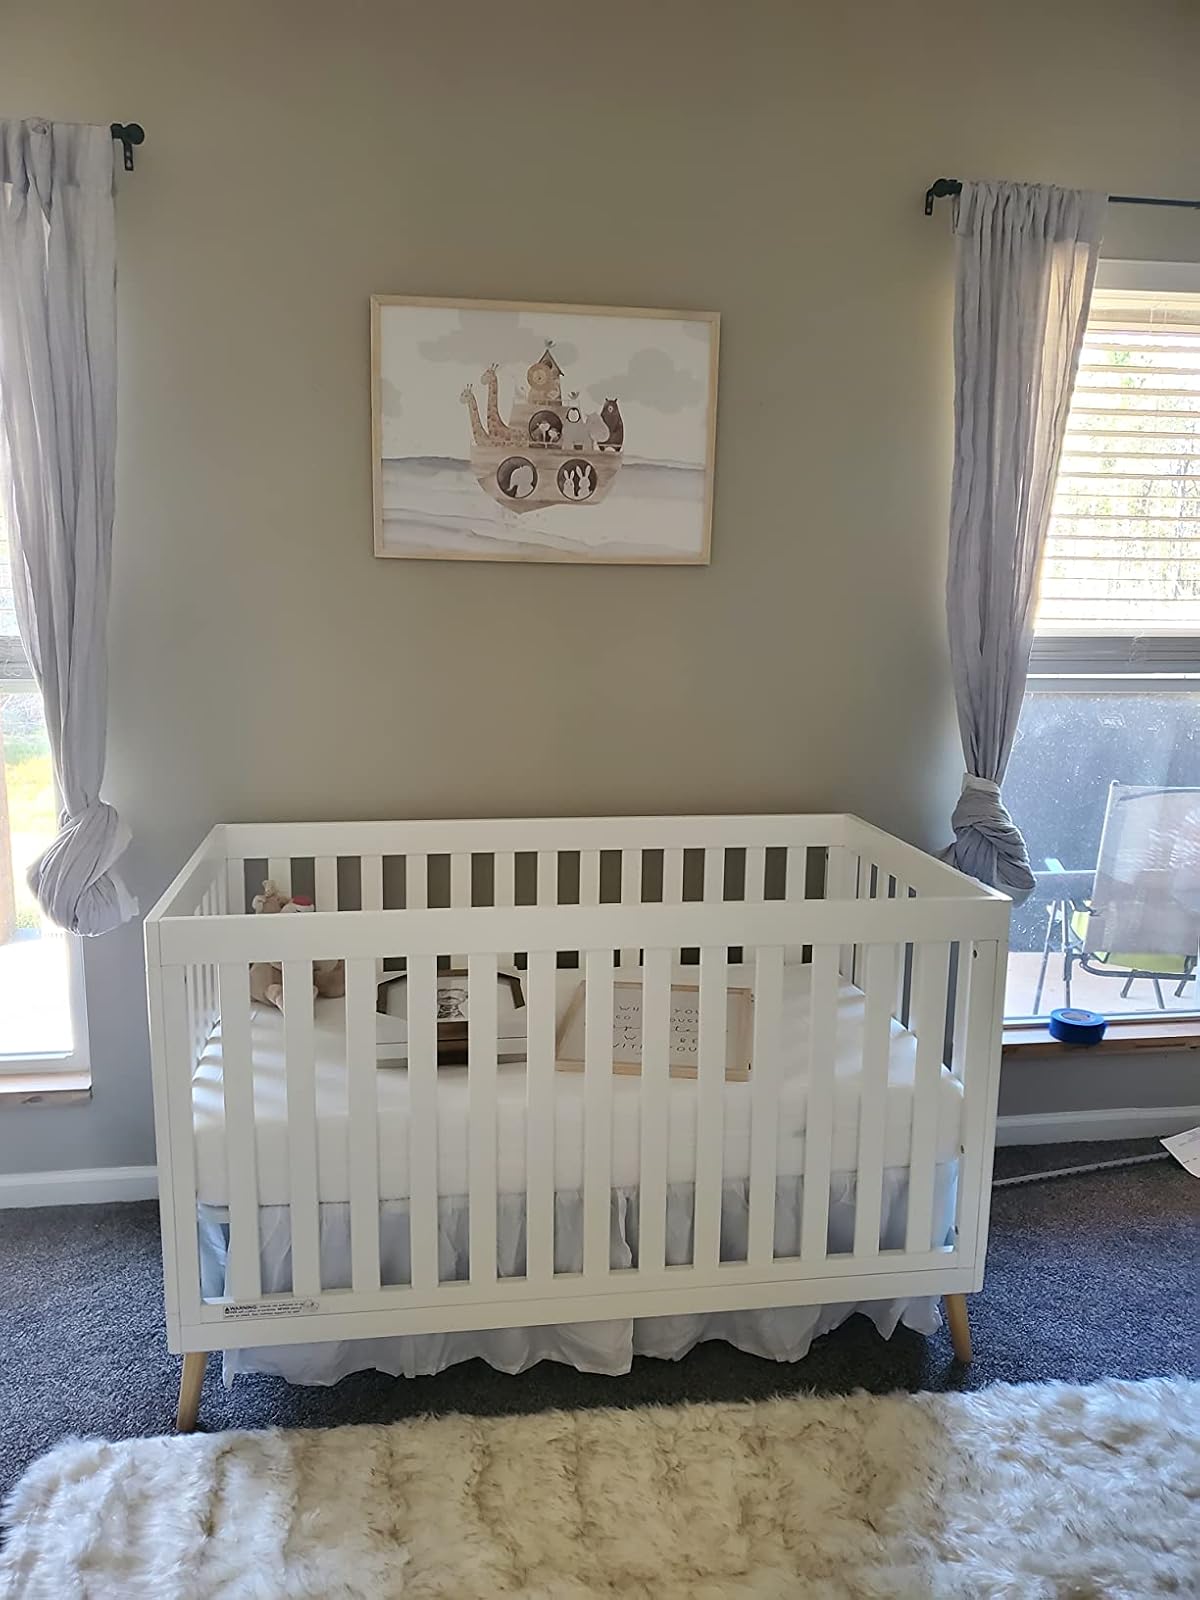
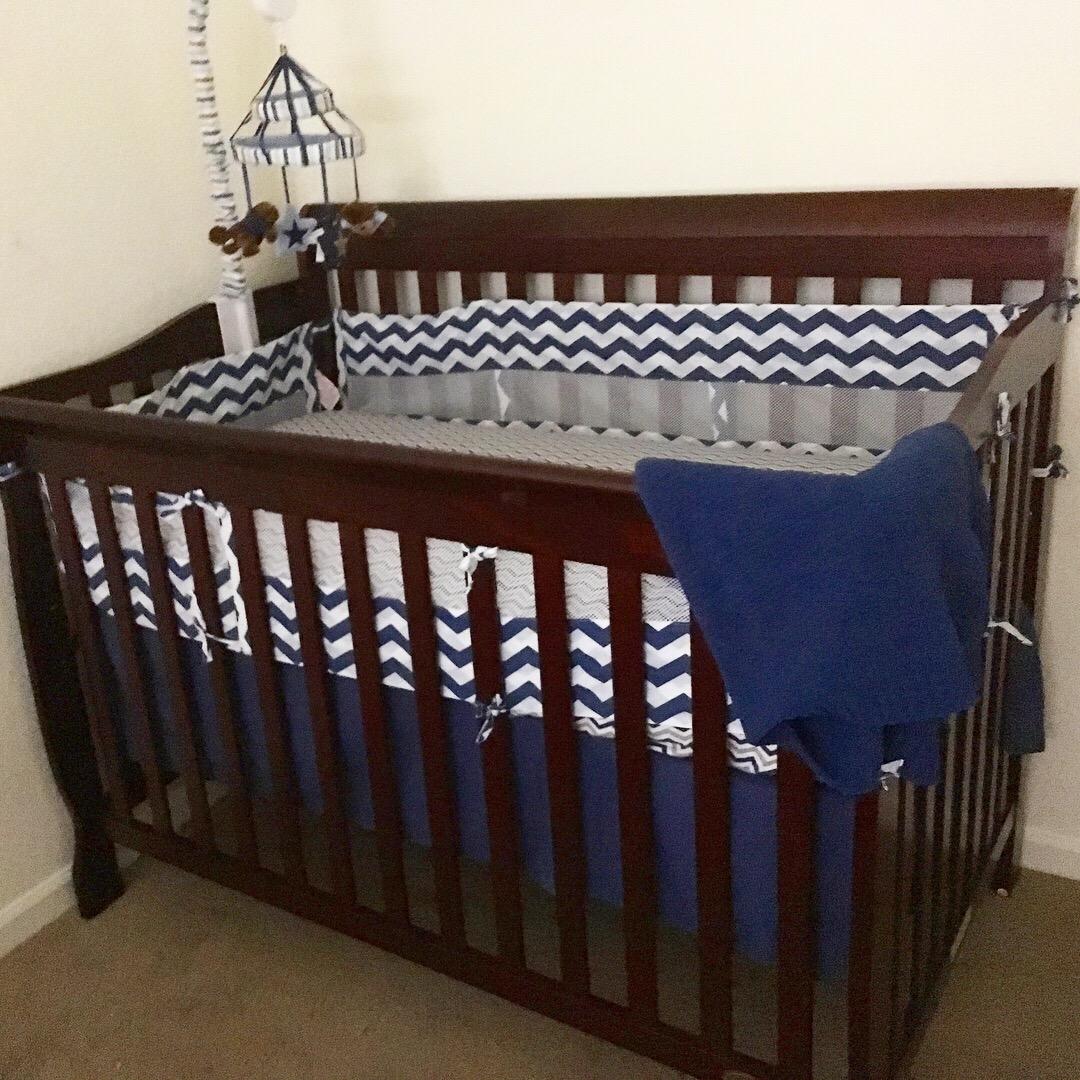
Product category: products_crib
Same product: no